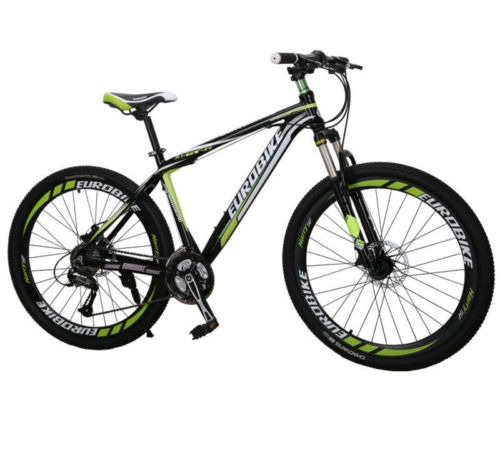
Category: bicycle